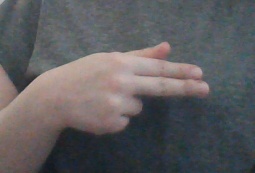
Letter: ghain